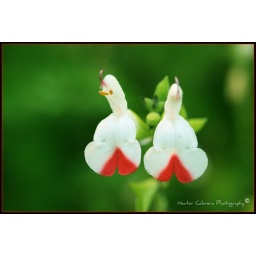
06-28 san fco,ca@pier39  This flowers looks like.....The amount of red on the lip varies from flower to flower over the season.